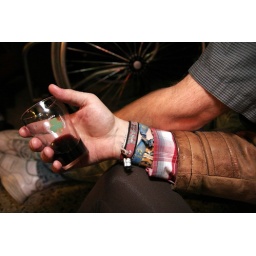
My red wine in a mini-Guiness glass